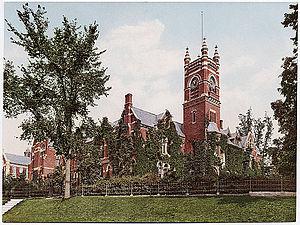
Mary Abby van Kleeck, née le 26 juin 1883 et morte le 8 juin 1972, est une socialiste américaine du XXᵉ siècle. Elle est une figure notable du mouvement ouvrier américain ainsi qu'une partisane de la gestion scientifique et d'une économie planifiée.